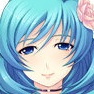
Portrait style: Anime Portrait